Edward S. Briggs

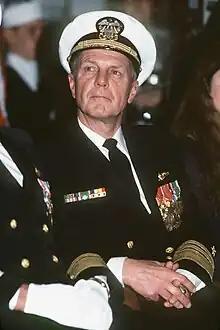
Briggs in 1983

Edward Samuel Briggs (October 4, 1926 – November 22, 2022) was a vice admiral in the United States Navy. Briggs was born in St. Paul, Minnesota, the son of Charles William and Lois lone (née Johnson) Briggs. He served as Commander, Naval Surface Force Atlantic and retired in 1984. He was succeeded by William F. McCauley. Briggs previously served as a Chief of Staff and plans officer to Admiral James L. Holloway III aboard the USS "Oklahoma City". He is an alumnus of the United States Naval Academy (class of 1949). His awards include the Navy Distinguished Service Medal and Legion of Merit.